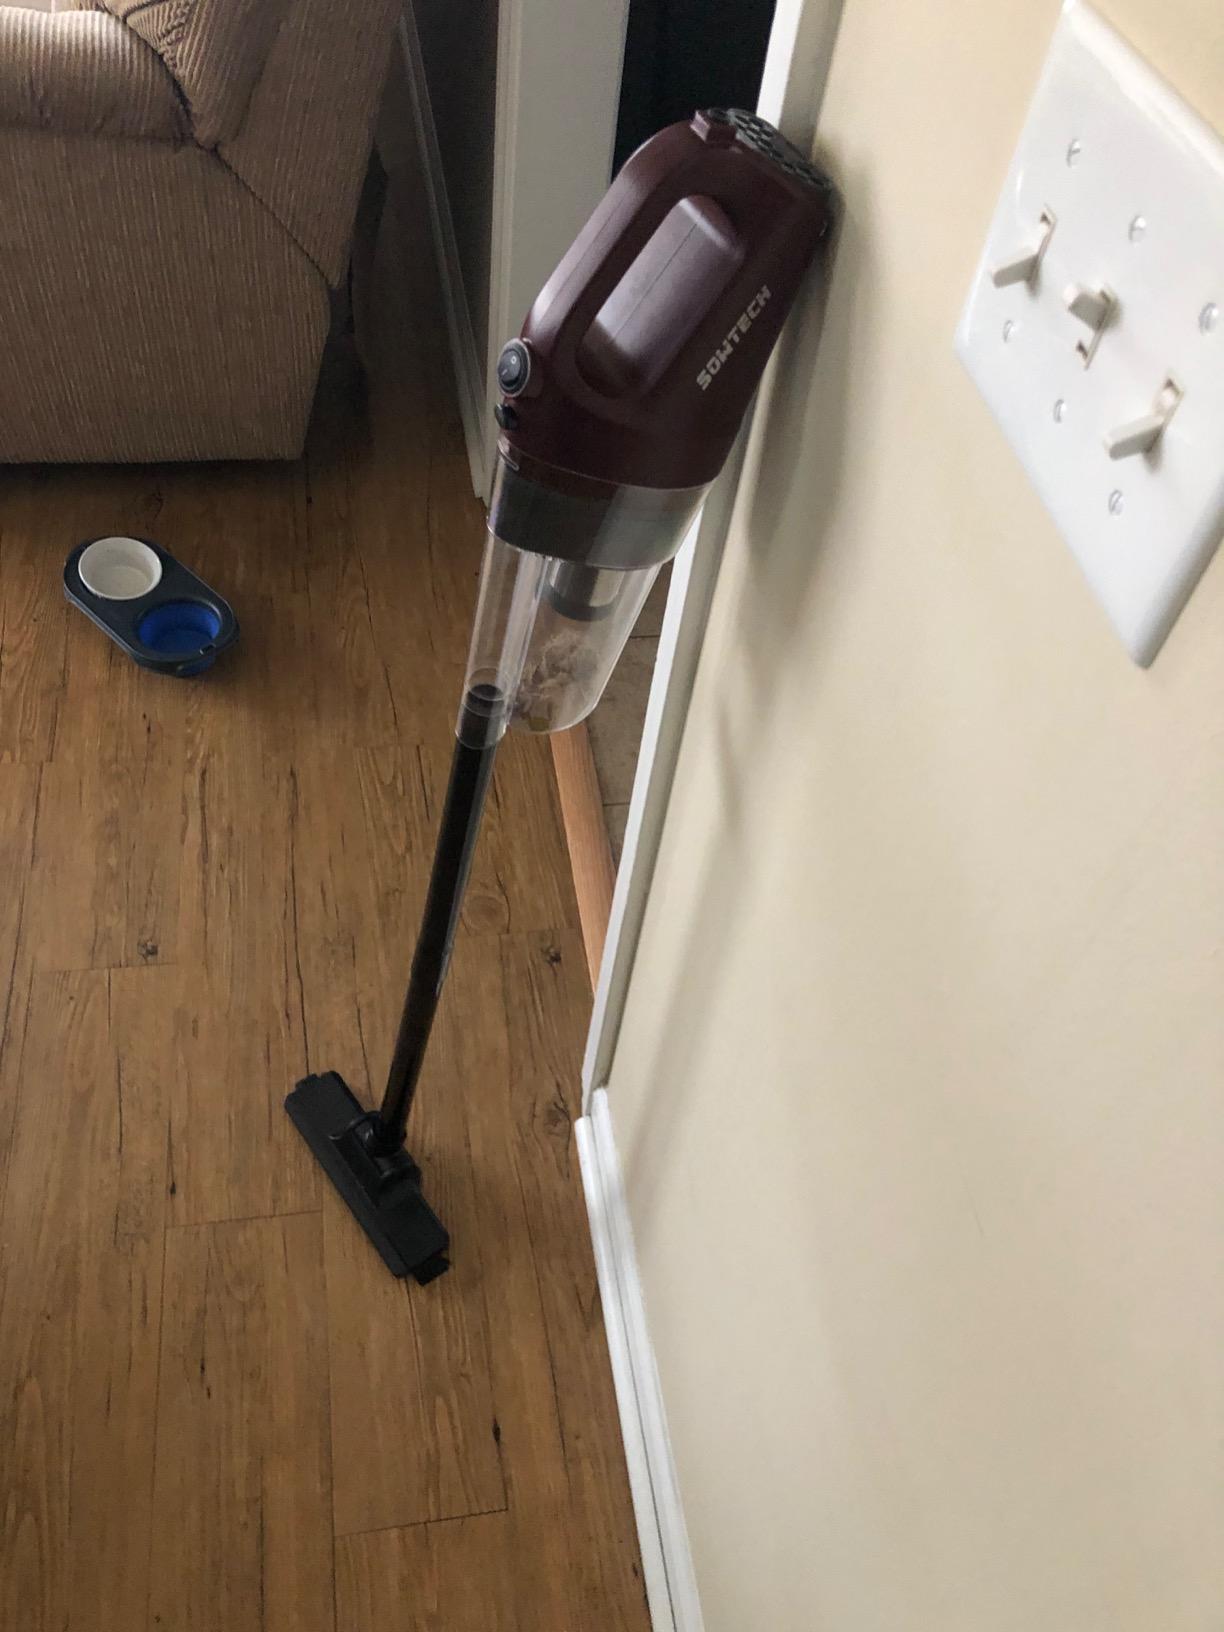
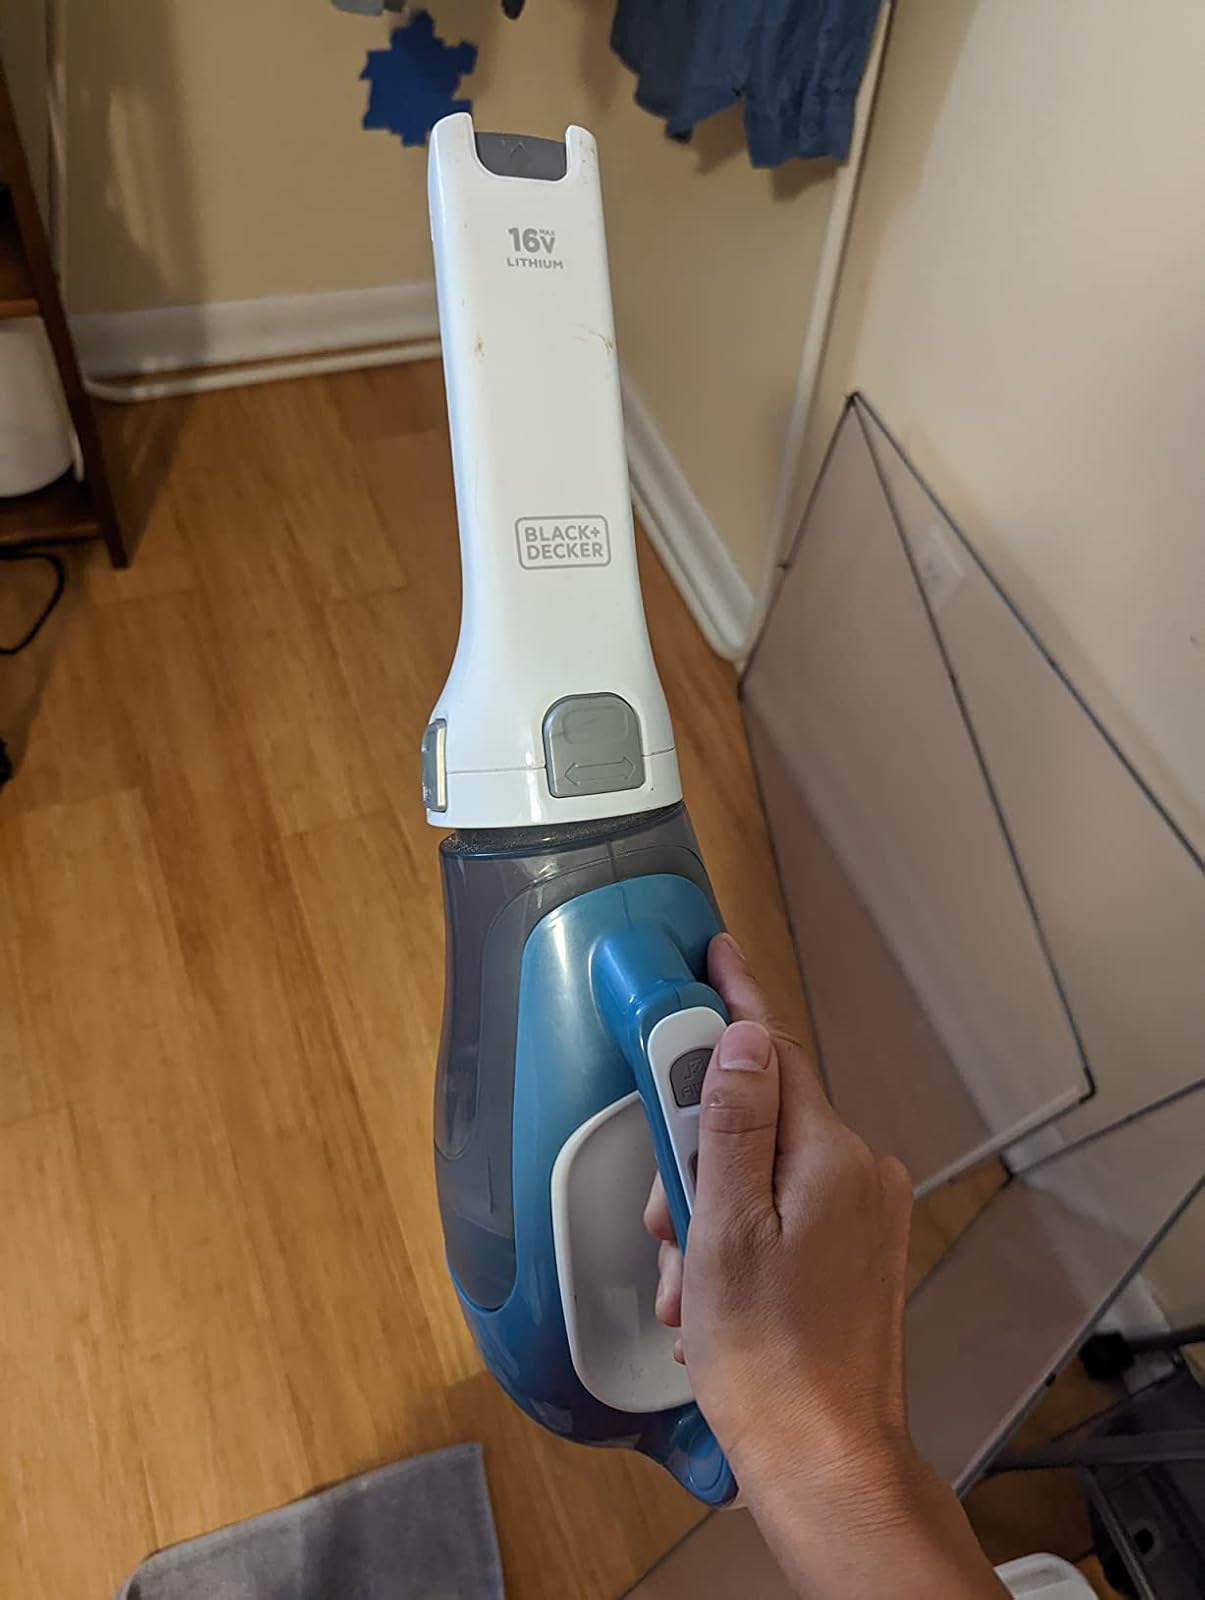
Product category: items_vacuum
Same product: no